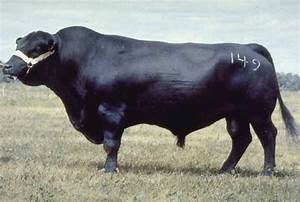
Label: cow